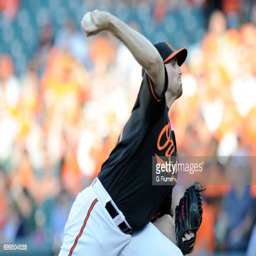
person pitches against sports team